Devil Anse Hatfield

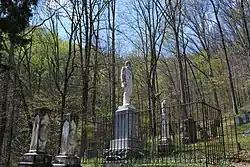
Hatfield Family Cemetery

Hatfield died on Thursday, January 7, 1921, in Sarah Ann, Logan County, West Virginia at the age of 81 of pneumonia at his home along Island Creek. He is buried in the Hatfield Family Cemetery along West Virginia Route 44 in southern Logan County. His grave is topped by a life-sized statue of himself made of Italian marble. Levicy outlived her husband by eight years. Her great-nephew was the political kingpin and Logan County sheriff Don Chafin.